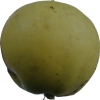
Label: Apple 13